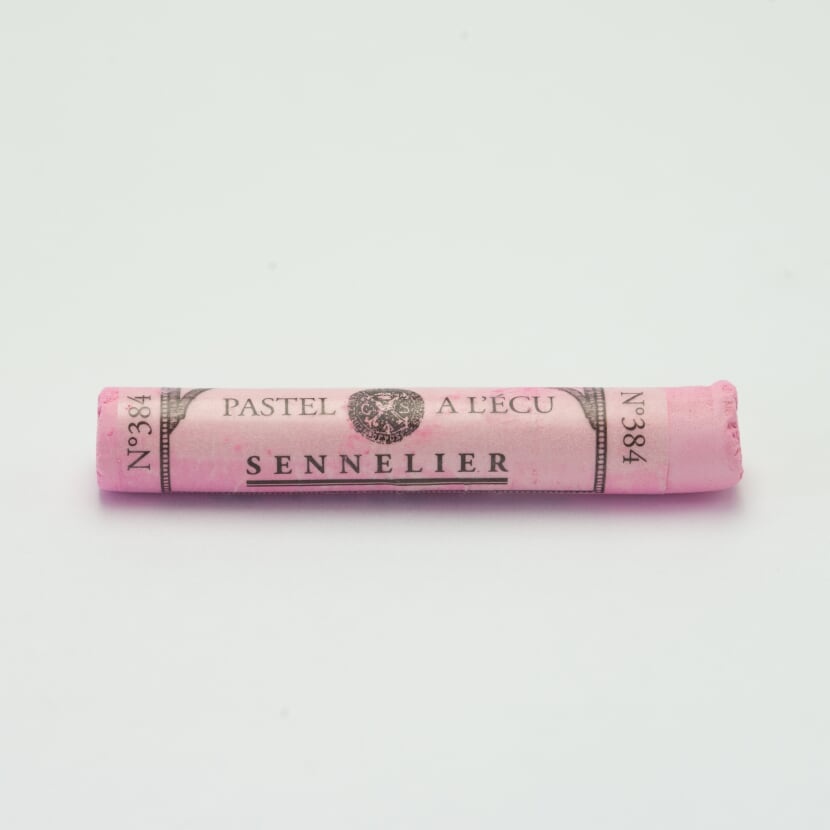
Sennelier Soft Pastel Madder Carmine 384
Extra soft and smooth feel, exceptional brightness One of the largest chromatic range of pastels Pastels are left to dry naturally in open air
Brand: the-art-shop-demo
Category: Office Supplies > Office Instruments > Writing & Drawing Instruments > Pastels